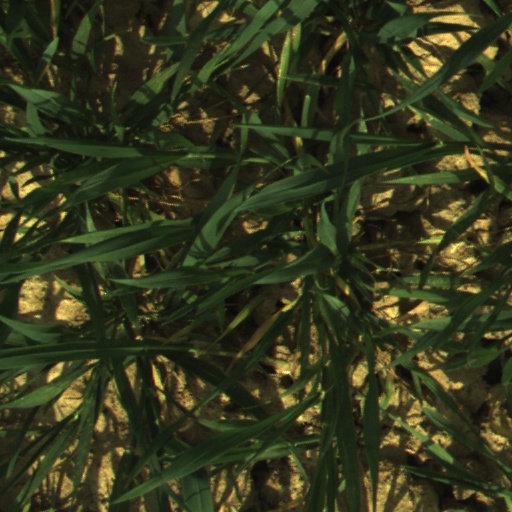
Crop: wheat